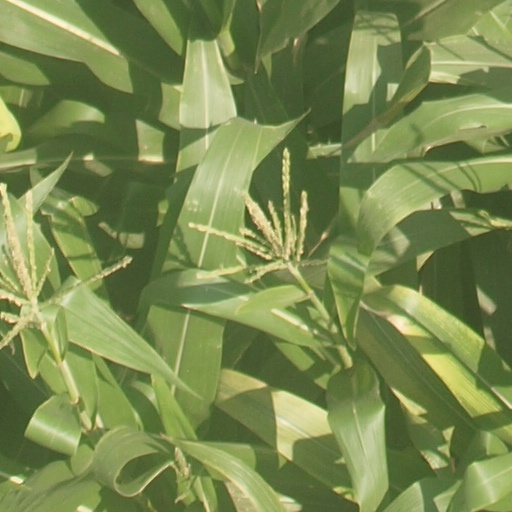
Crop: maize; corn